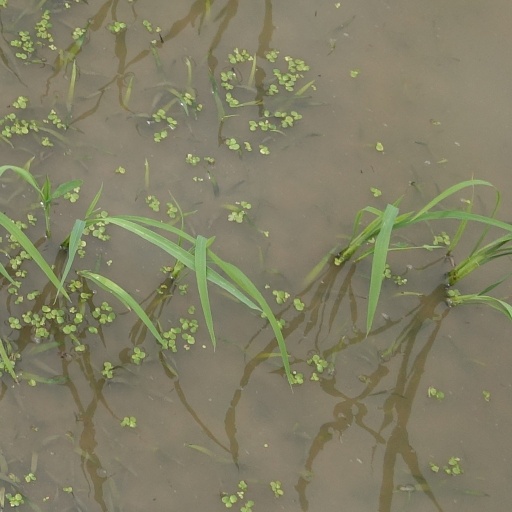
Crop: rice